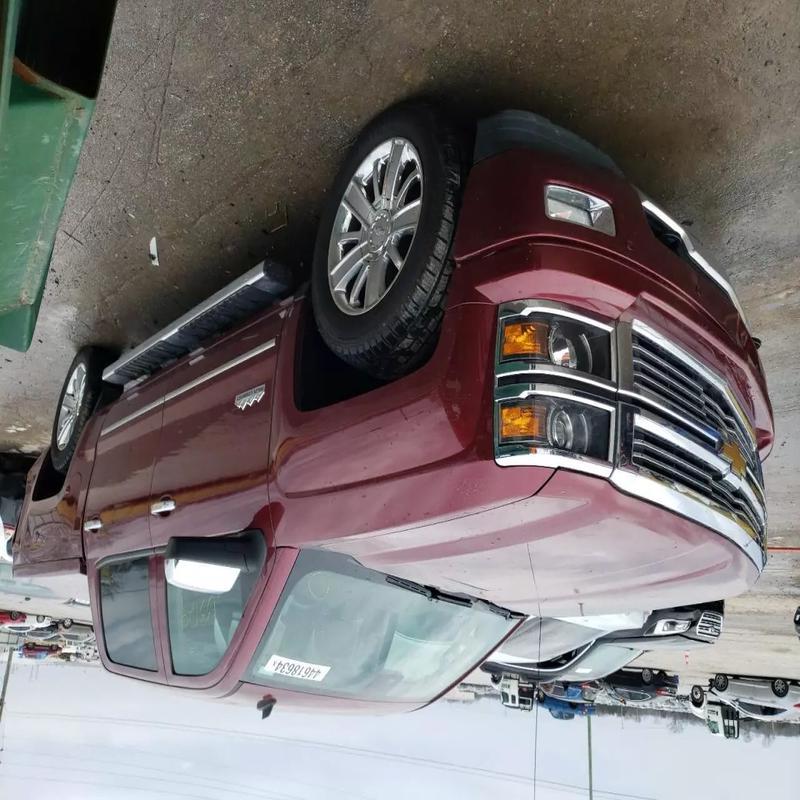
Aucun dommage détecté.
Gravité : aucun